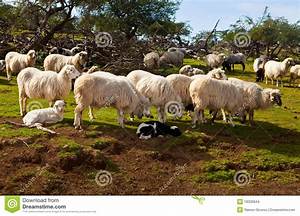
Label: pecora